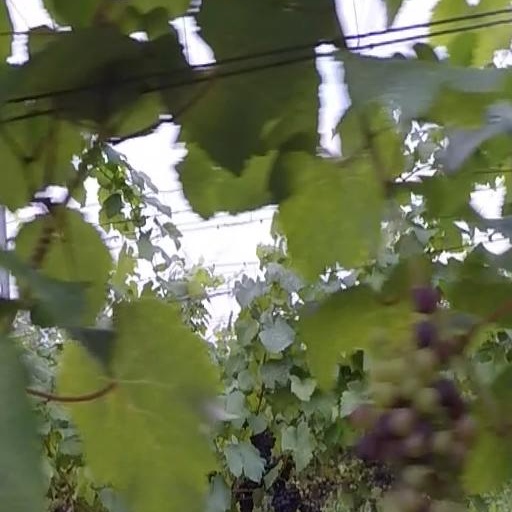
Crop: grape